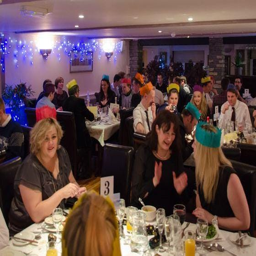
the most annoying aspects of office western christian holiday parties